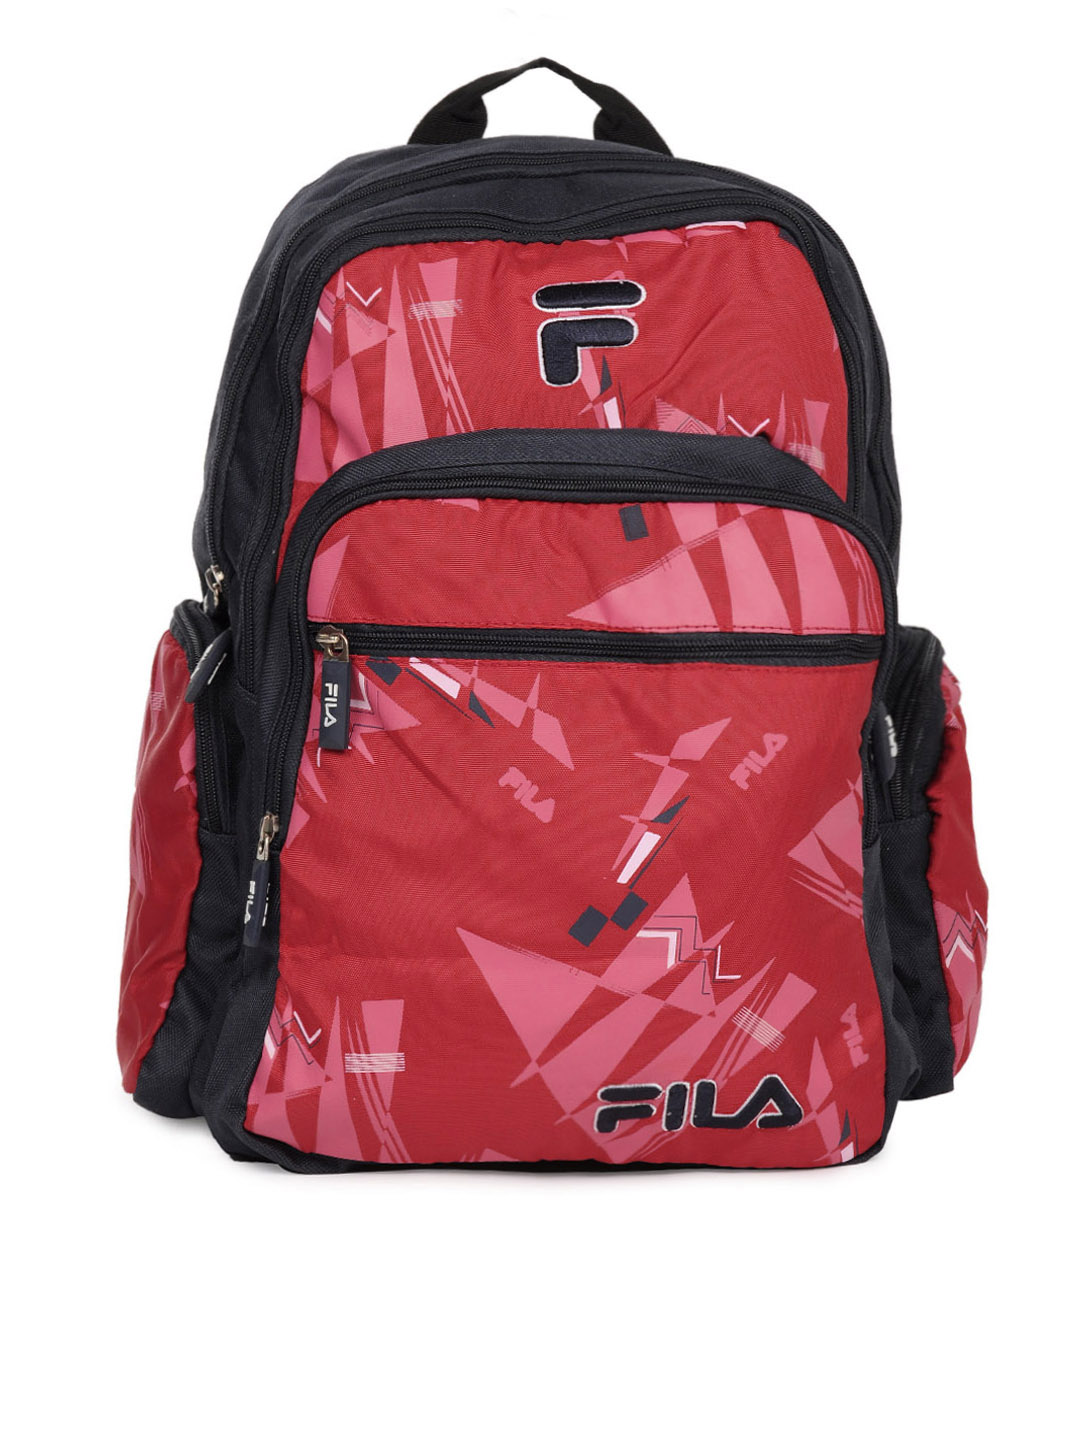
Fila Unisex Navy Blue & Red Ventos Backpacks
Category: Accessories / Bags / Backpacks
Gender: Unisex
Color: Navy Blue
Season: Winter 2011
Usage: Casual